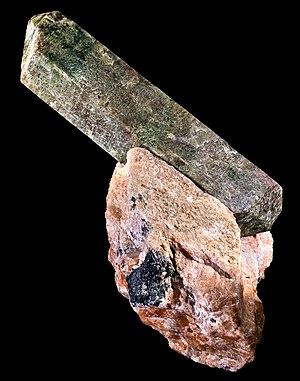
Fluorapatite (Apatite-(CaF)) Cristal biterminé sur calcite Localité
Le fluor est l'élément chimique de numéro atomique 9, de symbole F. C'est le premier élément du groupe des halogènes. Le corps simple correspondant est le difluor, souvent appelé simplement fluor.
L'apatite est un nom générique désignant des phosphates hexagonaux de composition assez variable, Ca₅(PO₄)₃. Trois espèces sont reconnues par l'IMA, nommées selon l'anion prévalent :
L'échelle de Mohs fut inventée en 1812 par le minéralogiste allemand Friedrich Mohs afin de mesurer la dureté des minéraux. Elle est basée sur dix minéraux facilement disponibles.